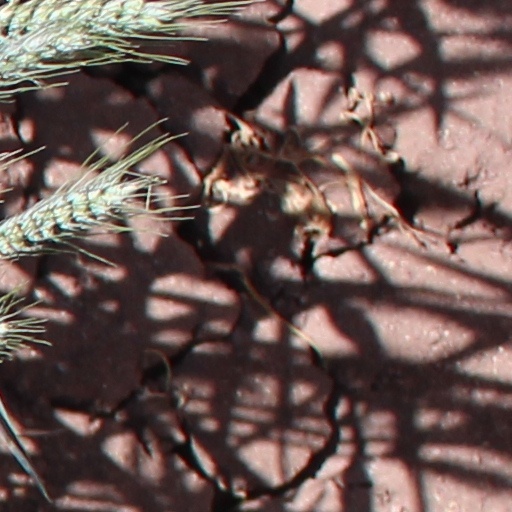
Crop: wheat